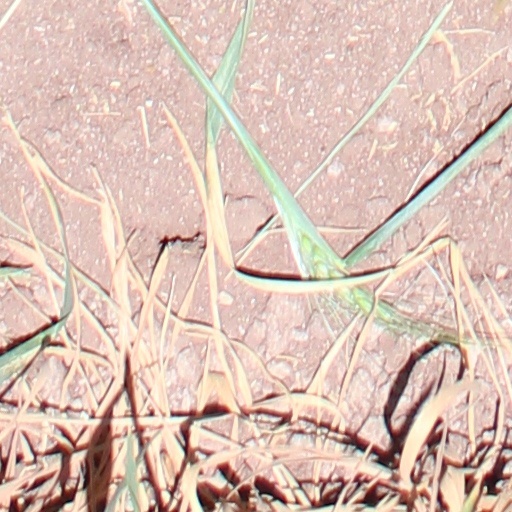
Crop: wheat